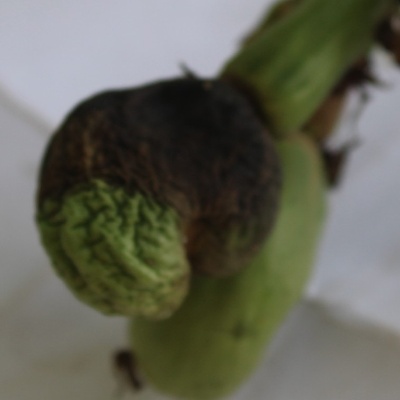
Crop: Cashew
Condition: anthracnose